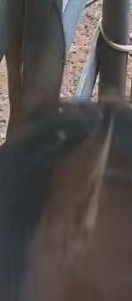
Face region: ears (position_of_ears)
Pain indicator: obviously_present